Mohammad Bagher Sabzevari

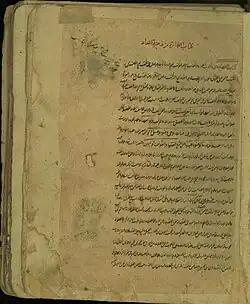
Manuscript of ""Zakhirat al-Ma'ad fi Sharh al-Ershad"", "First Chapter", ""Kitab al-Taharah"" by "Mohammad Bagher Sabzevari", 1641

Mohammad Bagher Sabzevari known as Mohaghegh Sabzevari (born in 1608, died on 19 April 1679) was an Iranian Faqih and Shia scholar from the 11th century AH, Shaykh al-Islām and the Imam of Friday Prayer of Isfahan.